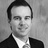
Emotion: happy